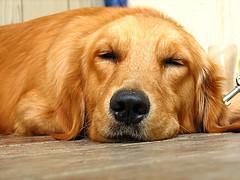
golden_retriever